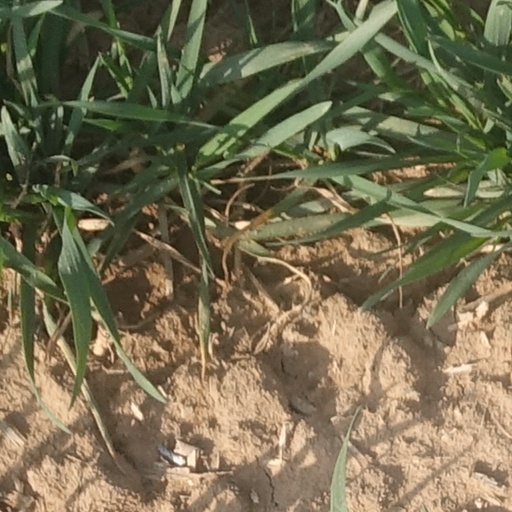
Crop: wheat